Telescopic sight

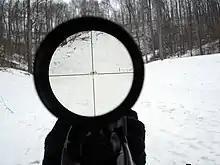
Viewing through a duplex crosshair reticle

The crosshair is the most rudimentary reticle, represented as a pair of smooth, perpendicularly intersecting lines in the shape of a "+", and the crosshair center is used for aiming the weapon. The crosshair lines geometrically resemble the X- and Y-axis of the Cartesian coordinate system, which the shooter can use as a simple reference for rough horizontal and vertical calibrations.